Thomas C. Oden

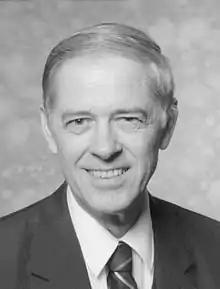

Thomas Clark Oden (1931–2016) was an American Methodist theologian and religious author. He is often regarded as the father of the paleo-orthodox theological movement and is considered to be one of the most influential theologians of the 20th century and the beginning of the 21st century. He was Henry Anson Buttz Professor of Theology and Ethics at Drew University in New Jersey from 1980 until his retirement in 2004.